François Florent

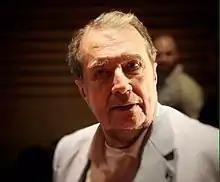
François Florent in 2015

François Florent, stage name of François Eichholtzer (30 April 1937 – 27 September 2021) was a French theater actor. He was the founder of the eponymous drama school Cours Florent, the alumni of which include Isabelle Adjani and Audrey Tatou.